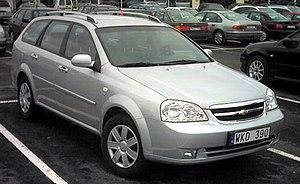
La Daewoo Nubira est une voiture produite par le constructeur automobile sud-coréen GM Daewoo de 1997 à 2008.